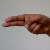
The image shows a hand gesture representing the letter 'H' in Indian Sign Language.